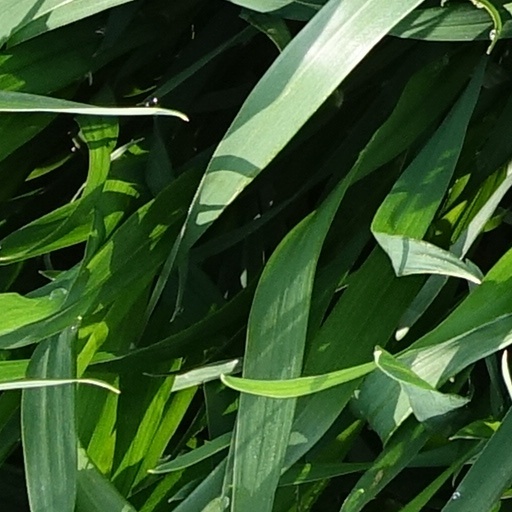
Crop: wheat